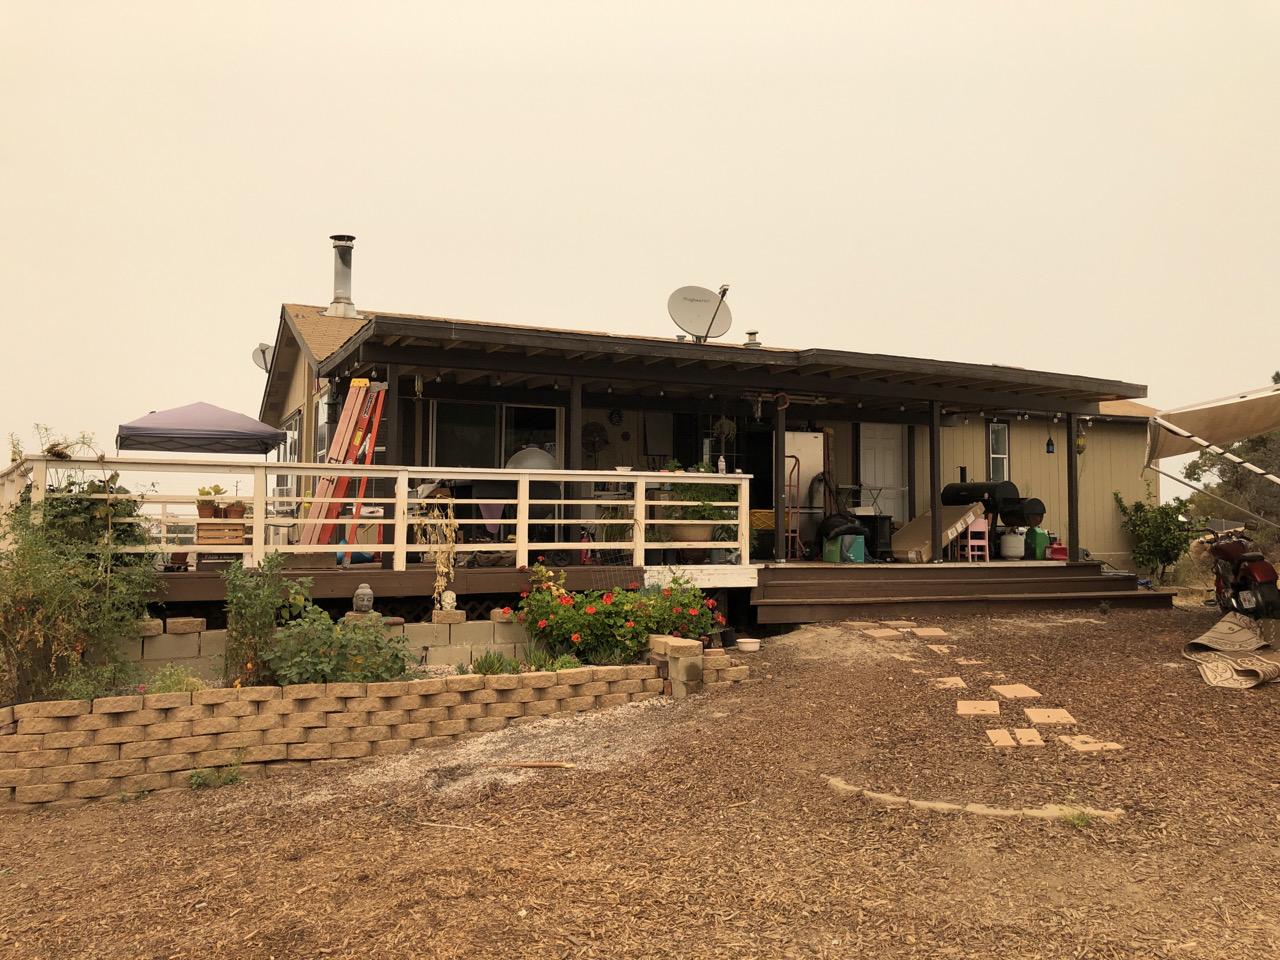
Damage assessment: no_damage